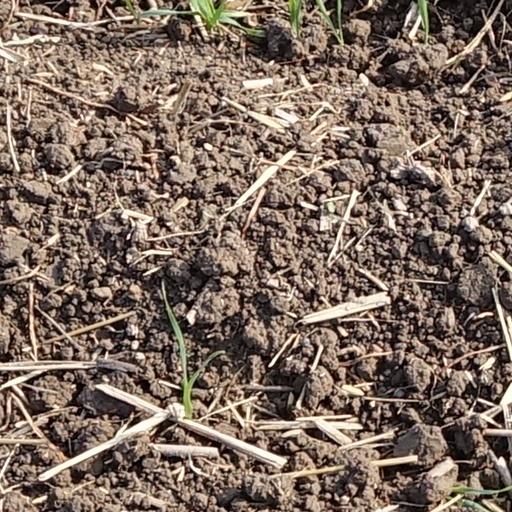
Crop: wheat